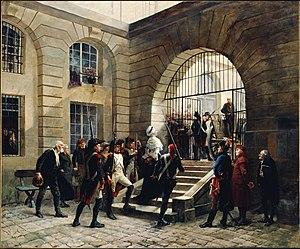
Tableau présenté au Salon de la Société des artistes français de 1885 (n°441). Georges Cain a été le conservateur du musée Carnavalet de 1897 à 1919.
Marie-Antoinette de Habsbourg-Lorraine, née le 2 novembre 1755 à Vienne en Autriche et morte guillotinée le 16 octobre 1793 sur la place de la Révolution à Paris, est reine de France et de Navarre de 1774 à 1791, puis reine des Français de 1791 à 1792. Elle est la dernière reine de l’Ancien Régime.